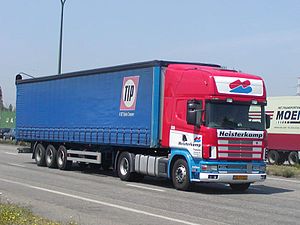
Sættevogn / Fladvogne
Scania trækker med gardintrailer
En sættevogn er en type anhænger der spændes på en såkaldt skammel som er monteret oven på et chassis, i modsætning til kærrer og påhængsvogne, der er spændt fast for enden af chassiset. En undtagelse herfra er ledbussen, det lovmæssigt er betegnet som et sættevognstog, men hvor sammenkoblingen ikke ses tilsvarende på andre køretøjer på vejene.